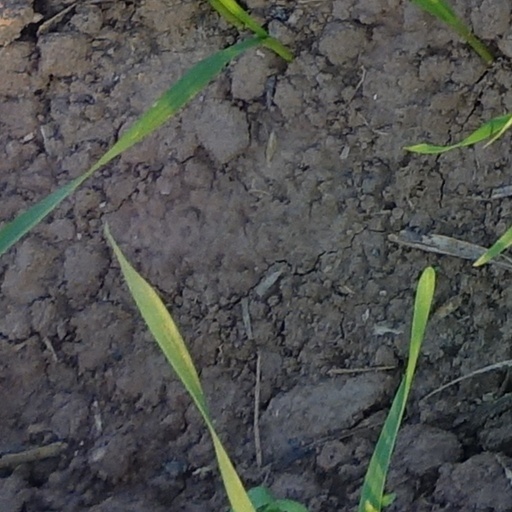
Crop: wheat